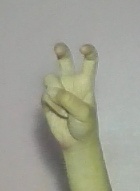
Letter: toot